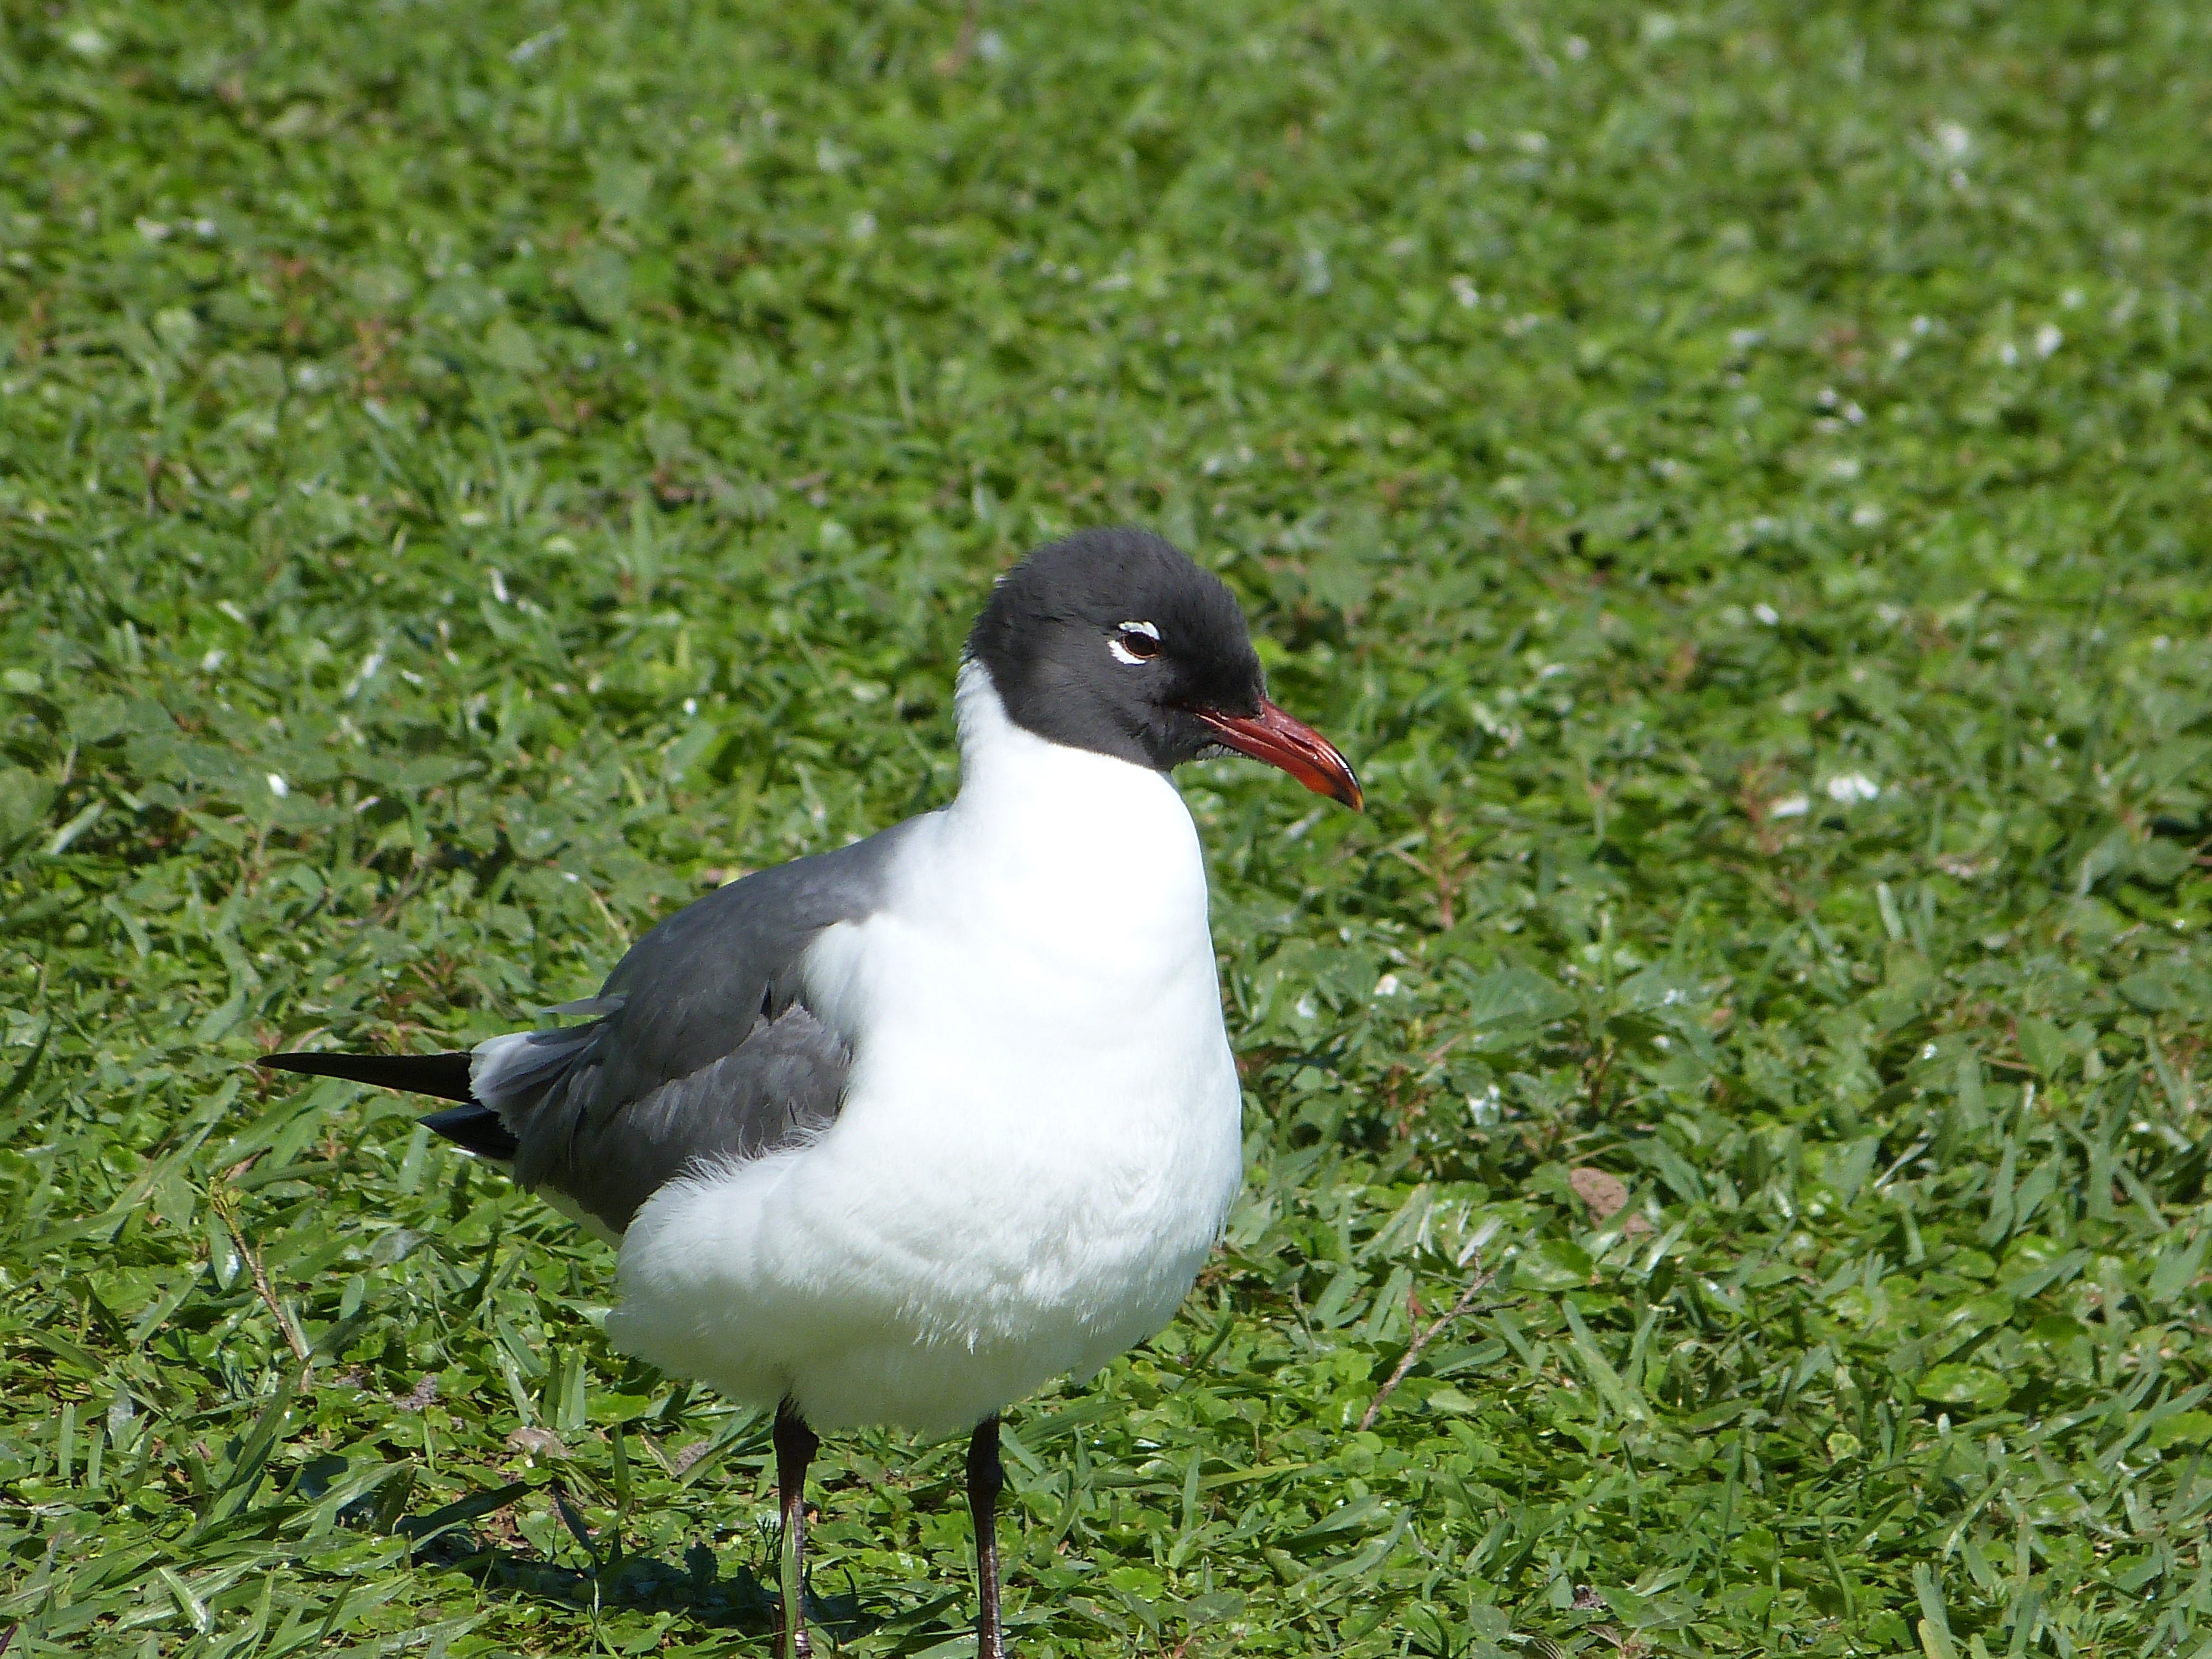
bird, seabird, wildlife, gull, beak, fauna, vertebrate, bird watching, florida, shorebird, laughing gull, charadriiformes, cinclidae, stock dove